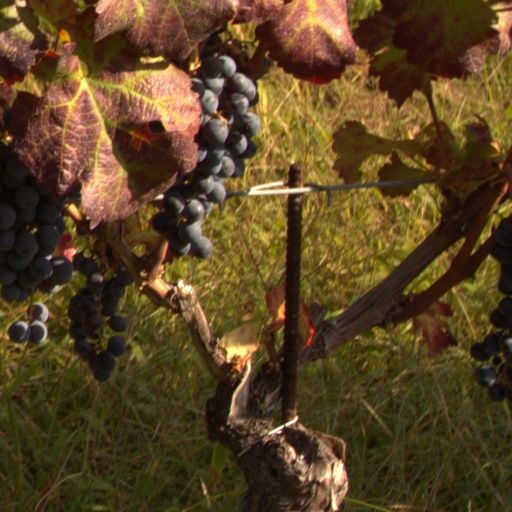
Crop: grape